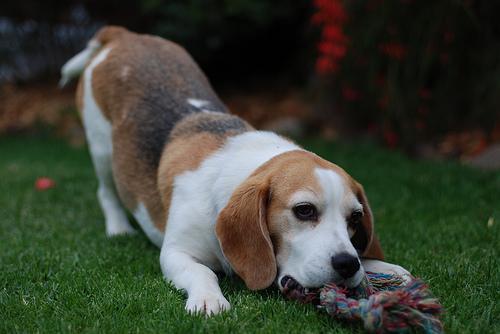
beagle